Mondragón rifle

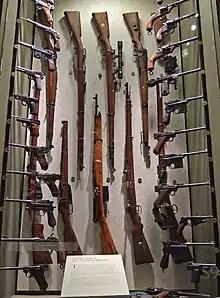
Variety of WWI German rifles and pistols. The Mondragón is the center most rifle

A few of the Mondragón rifles may have been used by Mexican soldiers during an ambush on Pancho Villa. Although some sources claim that the Mexican Army had used the rifle since 1911, two pictures from "Crónica Ilustrada Revolución Mexicana, Volume 1" on pages 100 and 159 and an article from Guns magazine suggest that the rifle was in service as early as 1910.